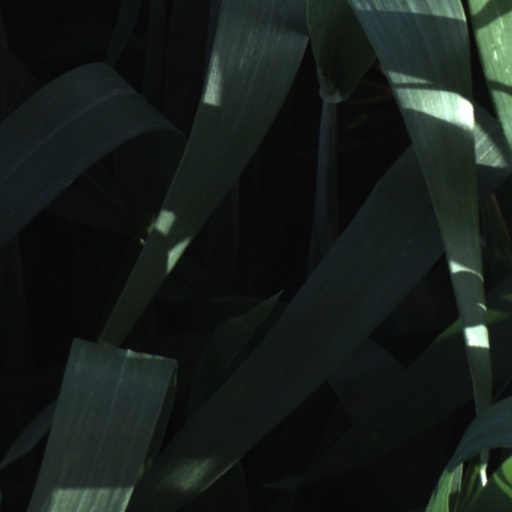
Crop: wheat